Compact car

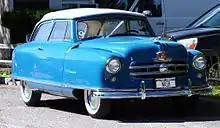
1952 Nash Rambler 2-door station wagon used until 1955, began 1950

The beginnings of U.S. production of compact cars were the late 1940s prototypes of economy cars, including the Chevrolet Cadet and the Ford Light Car. Neither car reached production in the U.S., however Ford SAF in France bought the plans of the "small Ford" and produced the Ford Vedette.